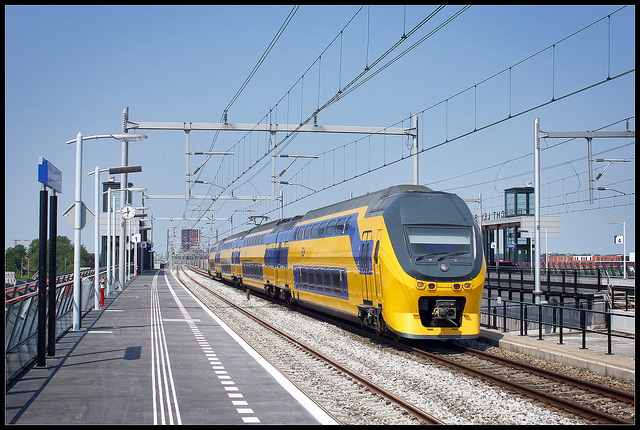
A train engine pulling several carts down a track.

A  bright yellow, high-speed train sits on the tracks.

A yellow train on tracks with lines overhead

A train that is going by some rocks.

A train is coming into a train station.